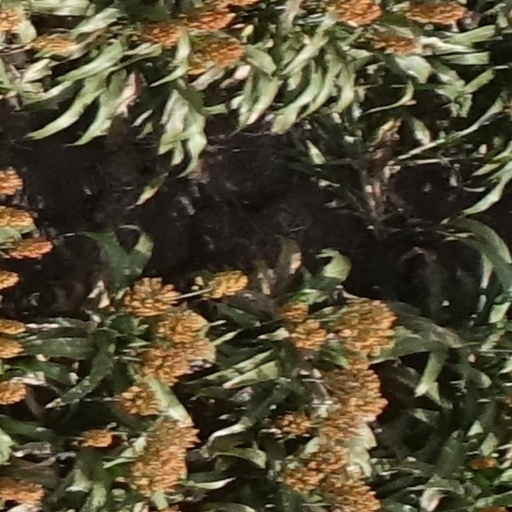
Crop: sorghum